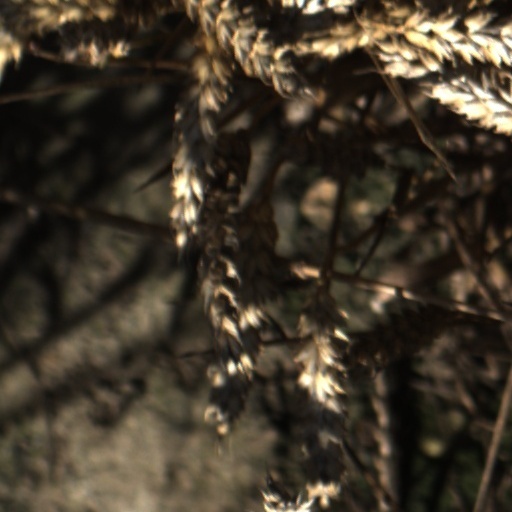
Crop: wheat